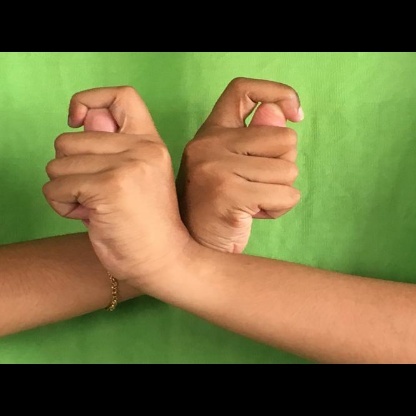
Mudra: Berunda